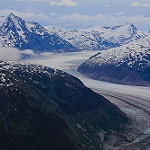
Label: glacier